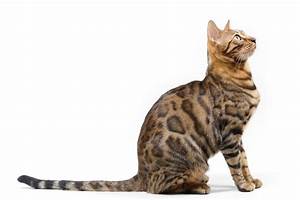
Label: cat